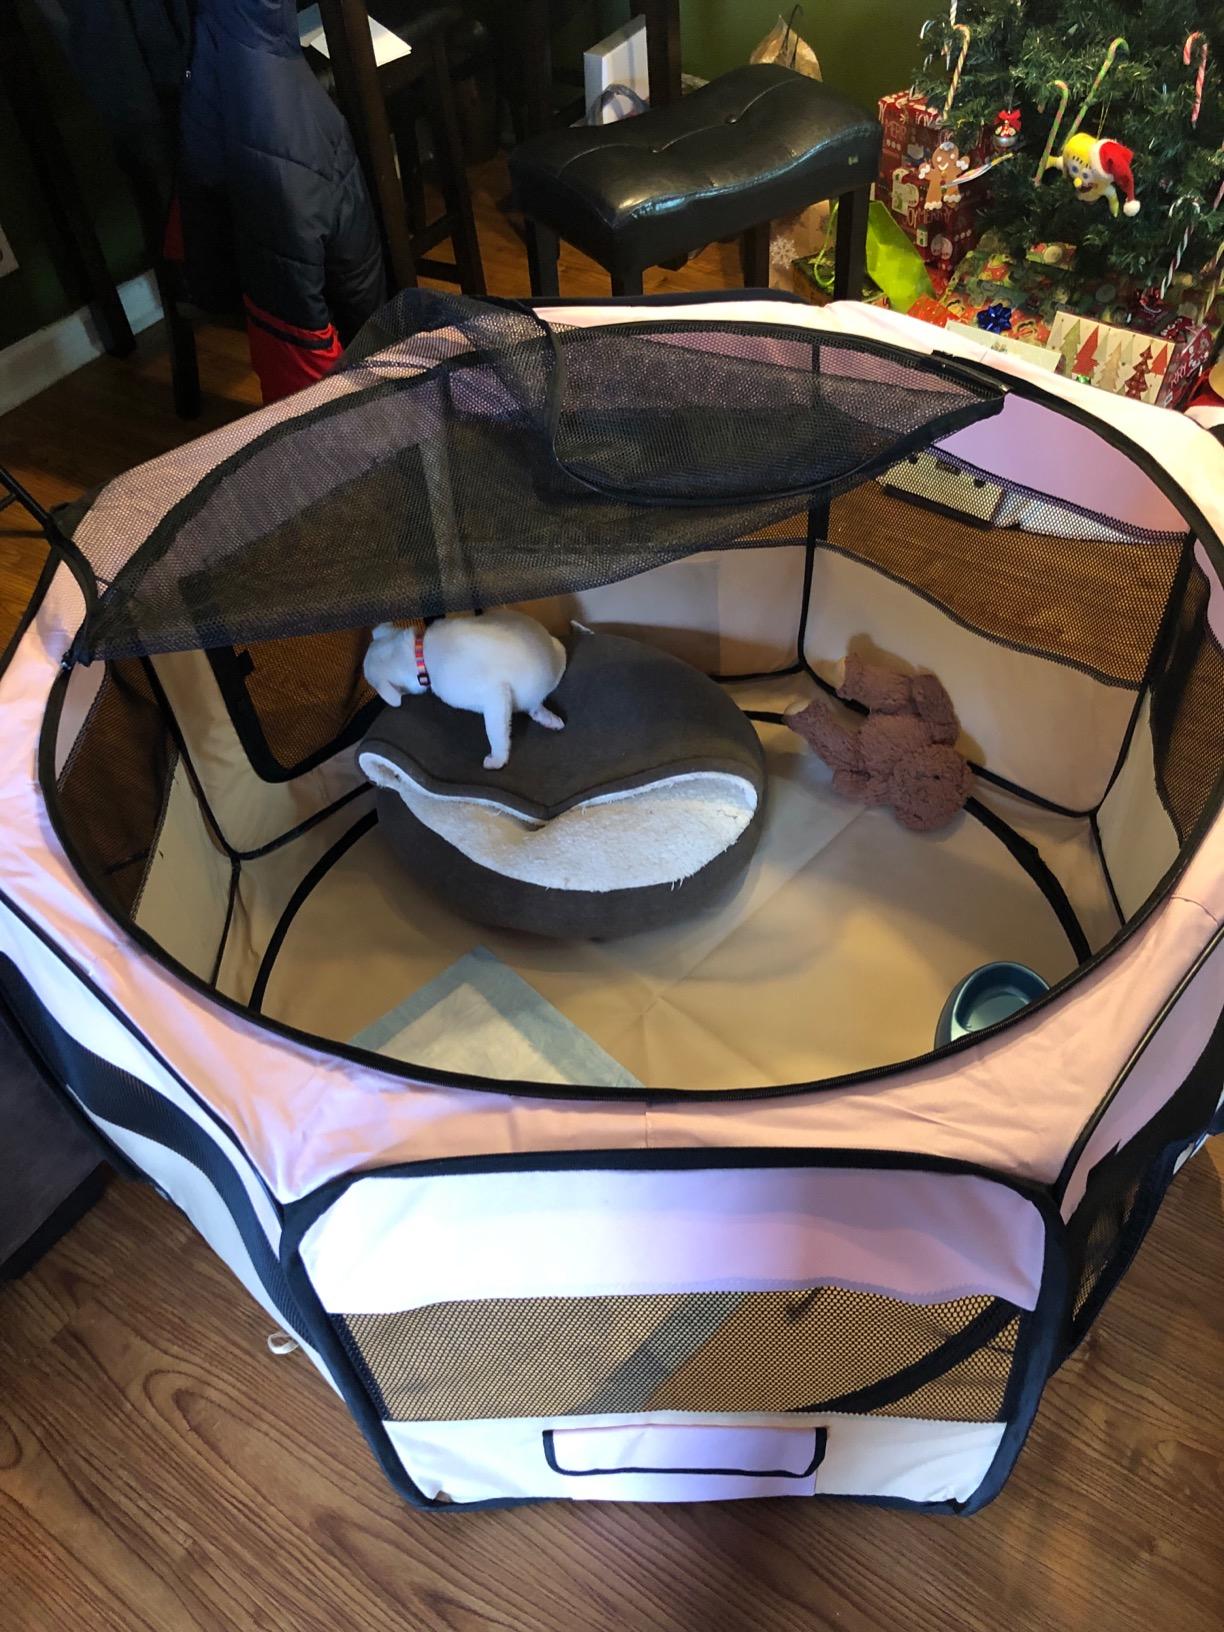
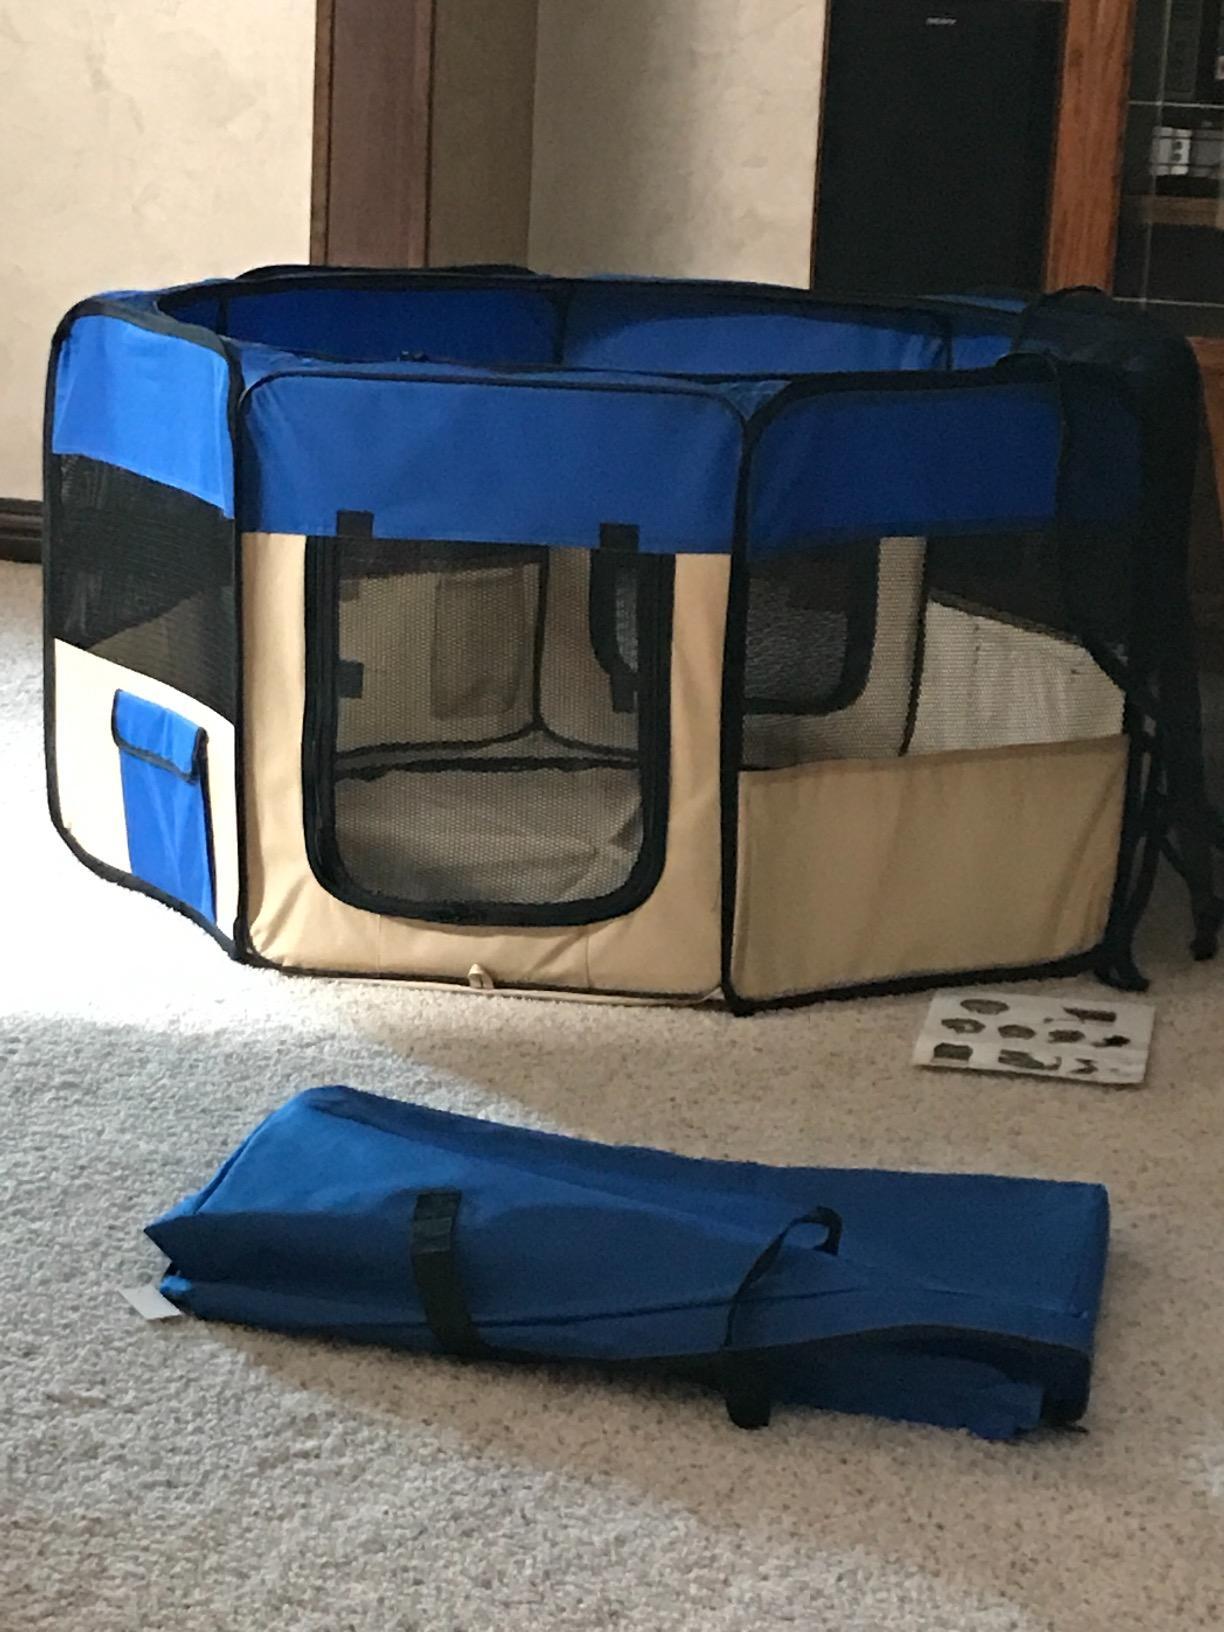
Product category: items_kennel
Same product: no